Michael McKean

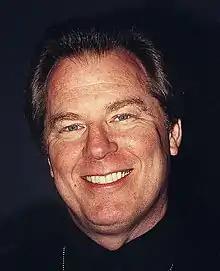
McKean in 1999

Michael John McKean (born October 17, 1947) is an American actor, comedian, screenwriter, composer, singer, and musician. Over his career he has received a Grammy Award as well as nominations for an Academy Award and a Primetime Emmy Award.